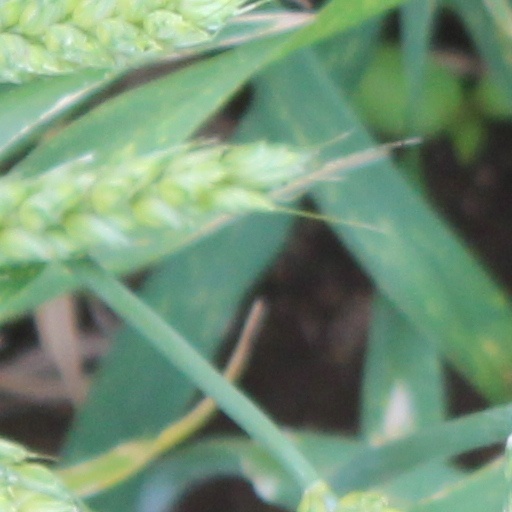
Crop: wheat